St. John's Orphanage

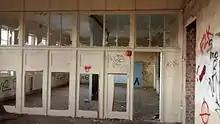
Damage due to vandalism in the southwestern wing

St John's orphanage was demolished and the site is now rubble, but the lot is owned by Australian businessman John Ferrara, who bought the orphanage and its surrounding grounds for $450,000 in 1999. Goulburn Ghost Tours has previously run ghost tours inside the orphanage, hoping to discourage vandals and youth from damaging the building. It is described as being a part of "Australia's Bermuda Triangle of haunted places", which includes Kenmore Asylum and St. Joseph's Orphanage. An occasional caretaker was also in place until the Catholic Church sold the building.